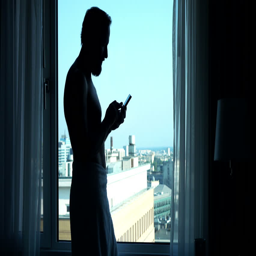
man texting on smartphone by the window with view at the city